Dornraptor

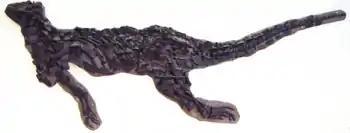
Skeleton cast of the coeval "Scelidosaurus"

"Dornraptor" stands out from other theropods due to a large scar along the medial side of the distal end of the femur, a medial distal crest, and a prominent anterior trochanter separated from the head by a cleft. Additionally, it possesses a shallow trochanteric shelf and a foramen on the anterior surface of the femur. Its femur also features a deep anterior sulcus between the articular condyles and a medial condyle with similar anteroposterior diameter to the width of the articular surface. "Dornraptor" exhibits an elongated cnemial crest reaching proximally beyond the medial and lateral condyles, along with a pronounced fibular crest extending up to the proximal end of the tibia. The lateral side of the tibia also displays a sharp crest parallel to the fibular crest, forming a distinct bulge distally. Additionally, the proximal end of the tibia shows a separate crest, not connected to the fibular crest, and a noticeable cleft between the posterior condyles. Lastly, the lateral condyle of the tibia forms an acute angle when viewed from the medial side.